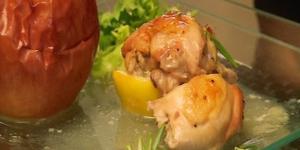
codornices con manzanas